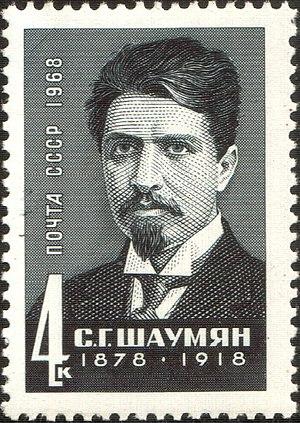
Stepan Chahoumian, né le 1ᵉʳ octobre 1878 à Tiflis, Empire russe, et mort le 20 septembre 1918 à Krasnovodsk, en Transcaspie, est un révolutionnaire bolchévik soviéto-arménien. Son rôle en tant que dirigeant de la révolution russe dans le Caucase lui a valu le surnom de « Lénine du Caucase ».